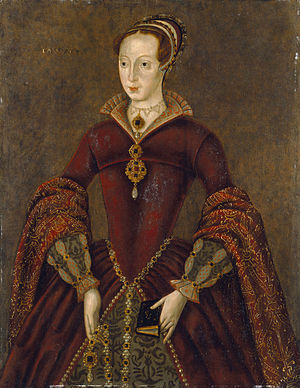
Engelske regenter / Huset Tudor (1485-1603)
Matilde
"Dette er en liste over engelske regenter. Den omfatter ikke regenter af den moderne stat Storbritannien og Nordirland, der først opstod med vedtagelsen af Acts of Union i 1707. Denne liste omfatter kun monarker af det nu hedengangne Kongeriget England samt disse monarkers institutionelle forgængere, kongerne af Wessex, som var de første til at betegne sig selv ""konger af England.""